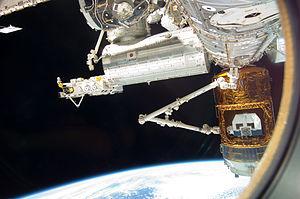
Un vaisseau cargo dans le domaine spatial est un type de véhicule spatial sans équipage qui permet de transporter du fret à destination par exemple d'une station spatiale en orbite. Les vaisseaux cargo développés jusqu'à présent ont été utilisés pour transporter des consommables, des pièces détachées jusqu'à une station spatiale, rehausser l'orbite d'une station spatiale et ramener du fret sur Terre.